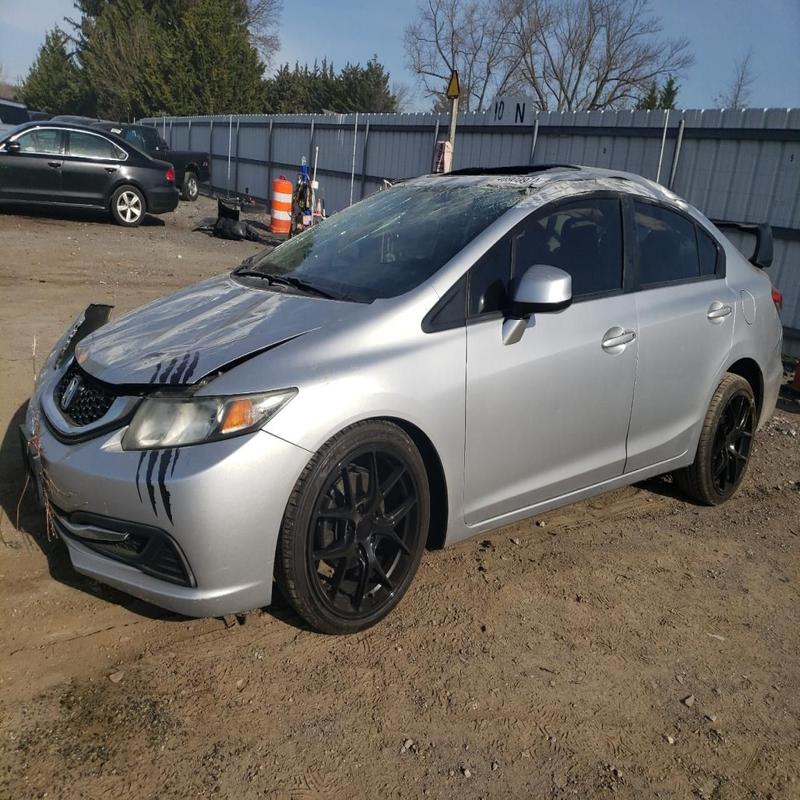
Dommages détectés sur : pare-choc avant, capot, pare-brise avant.
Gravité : majeur